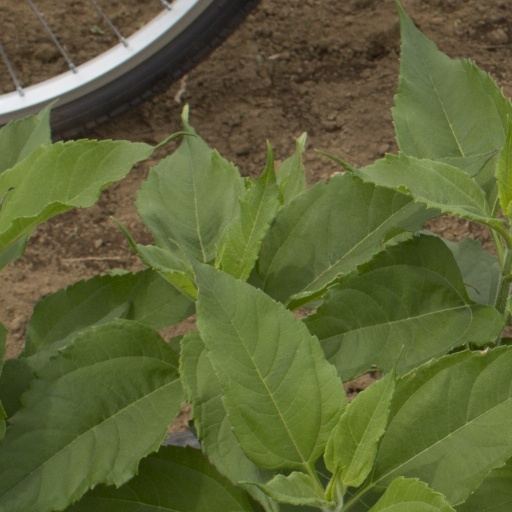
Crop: Jerusalem artichoke